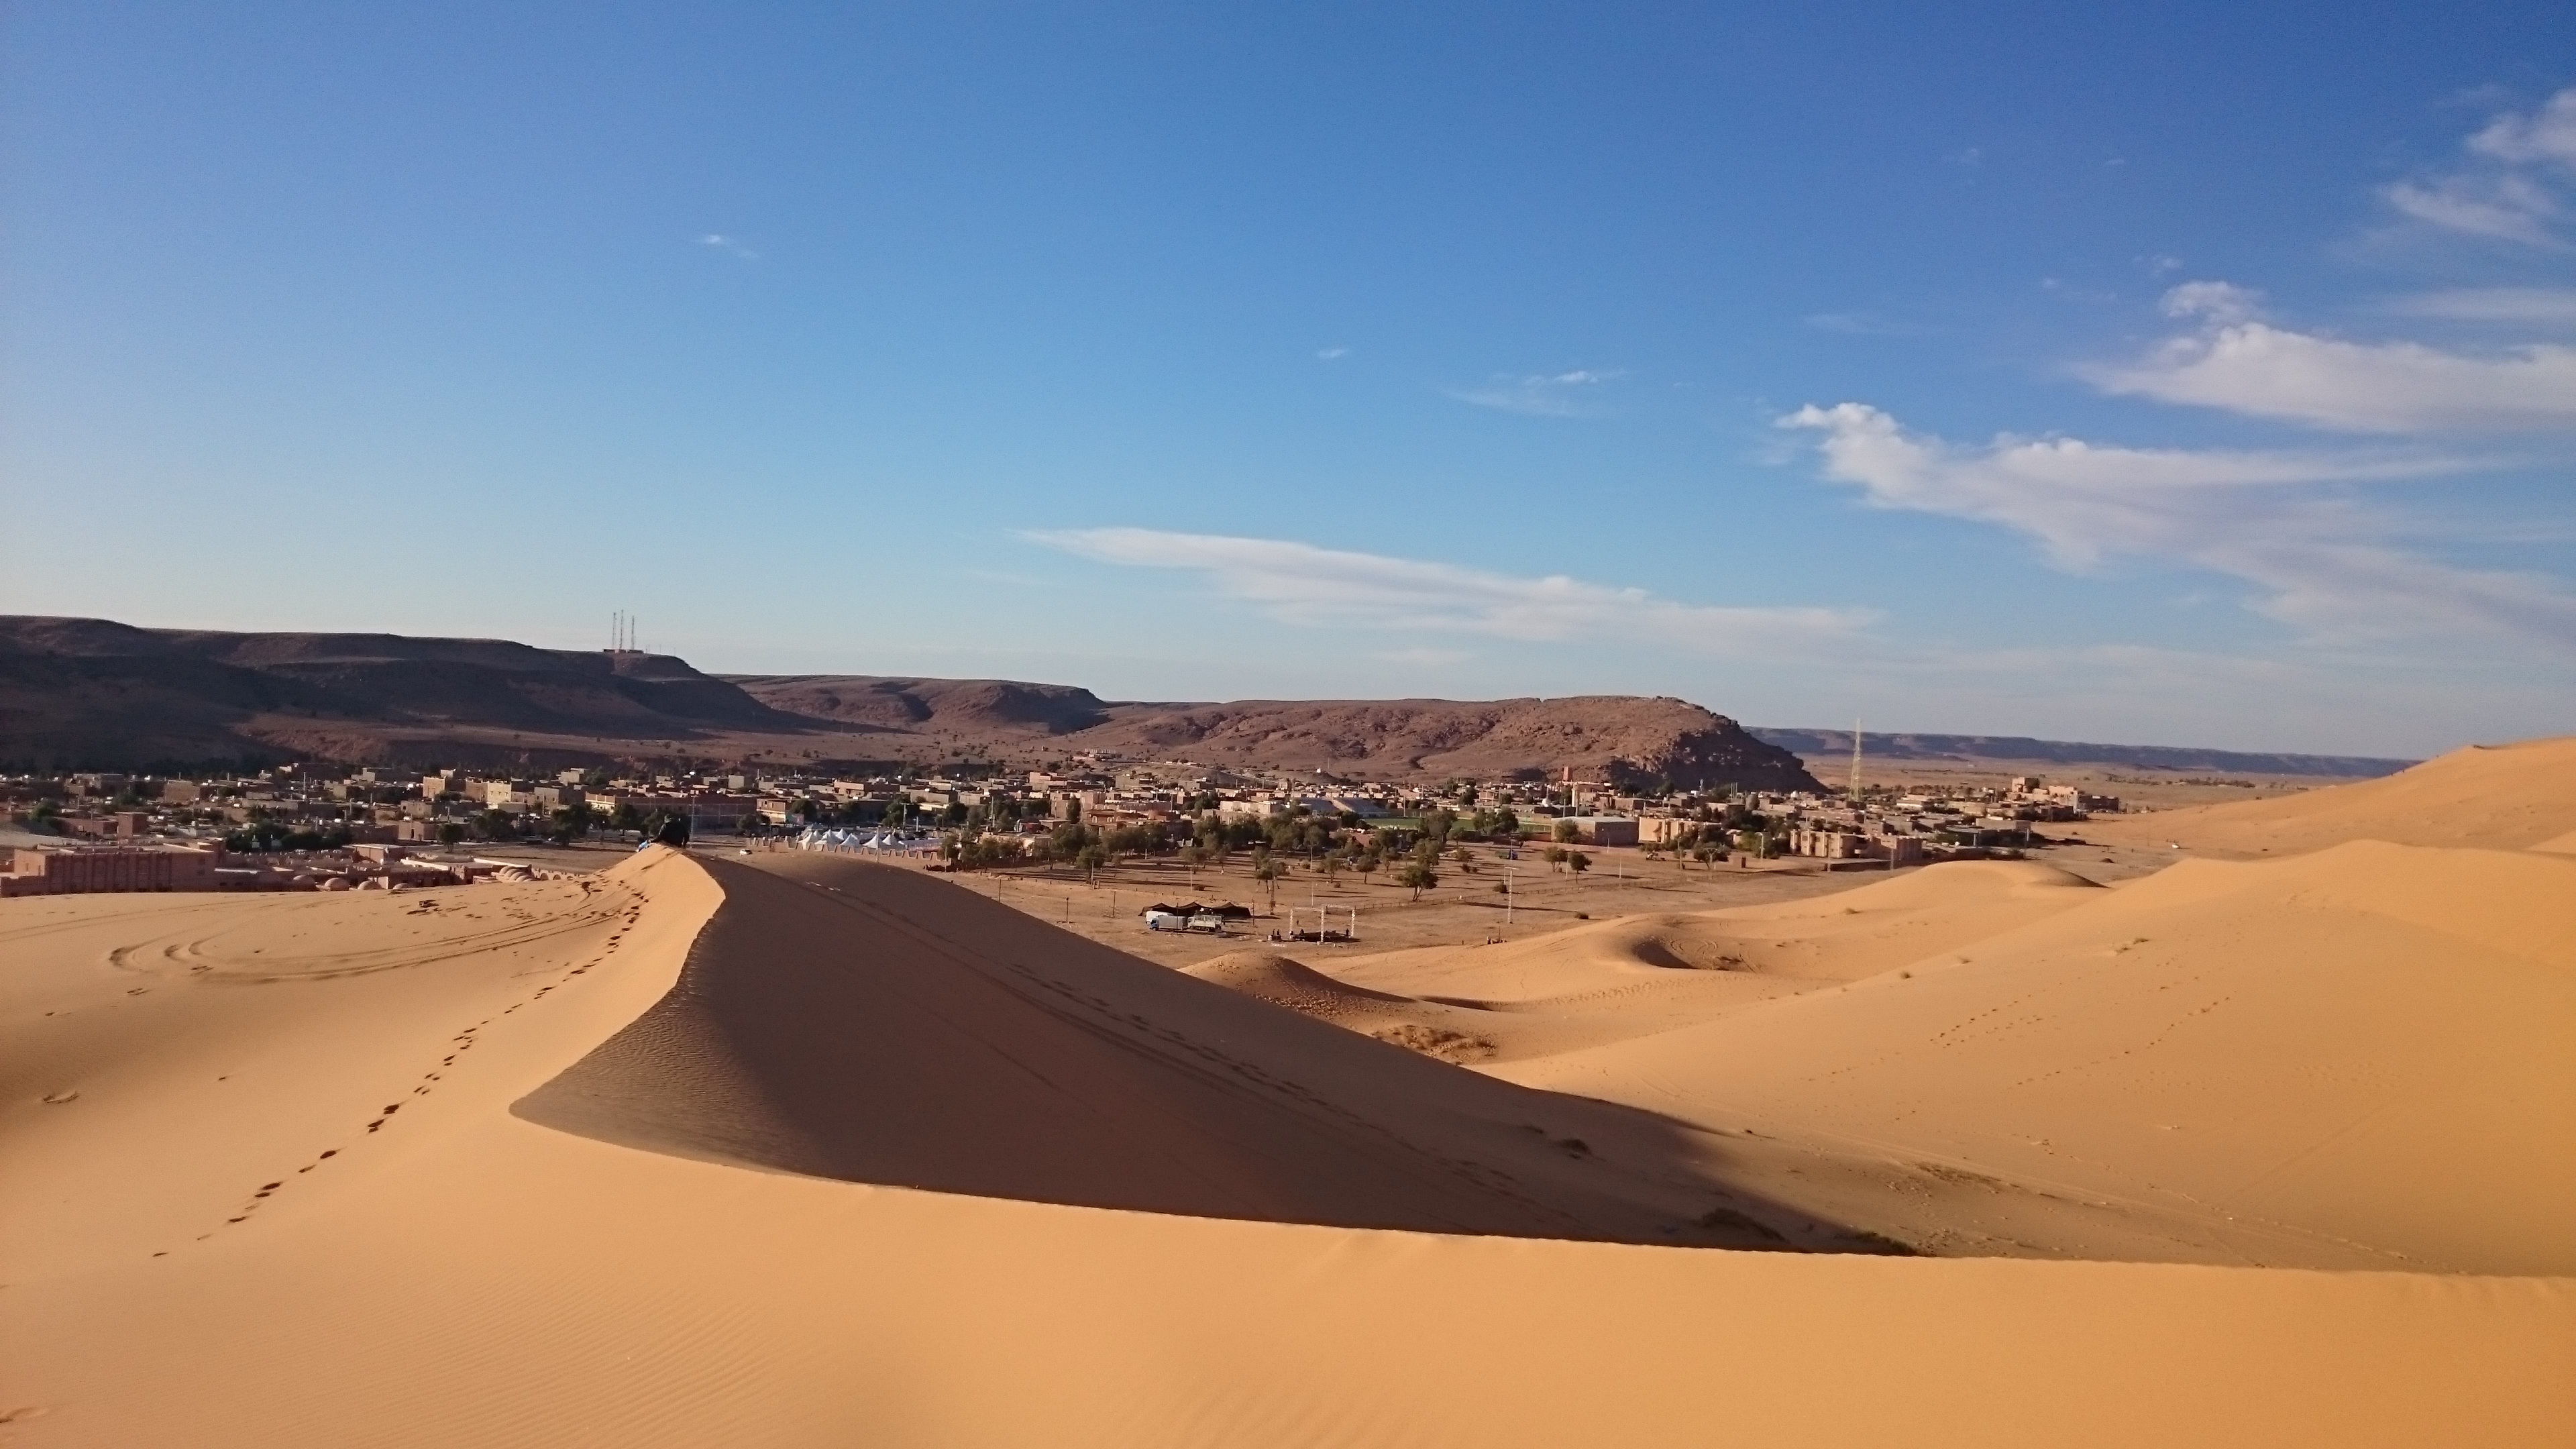
landscape, sand, desert, dune, plain, plateau, habitat, algeria, sahara, wadi, landform, erg, taghit, natural environment, geographical feature, aeolian landform